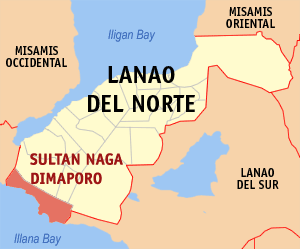
Sultan Naga Dimaporo est une localité de la province de Lanao du Nord, aux Philippines. En 2015, elle compte 56 764 habitants.